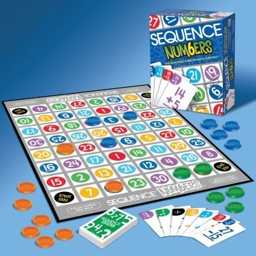
improve your strategic skills in this fast - paced game that 's easy enough for children yet challenging for adults .